David Griffin (American football)

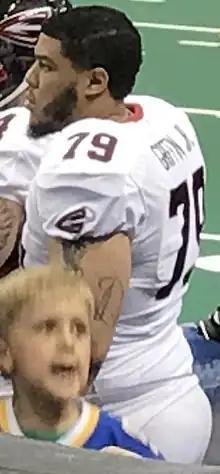
Griffin in 2017

David Christian Griffin, Jr. (born September 26, 1991) is a former American football offensive lineman. He played college football at University of Hawaii at Manoa and attended Florida A&M University Developmental Research School in Tallahassee, Florida. He was a member of the Edmonton Eskimos, Iowa Barnstormers, Cedar Rapids Titans, Cleveland Gladiators, Columbus Lions and Richmond Roughriders.